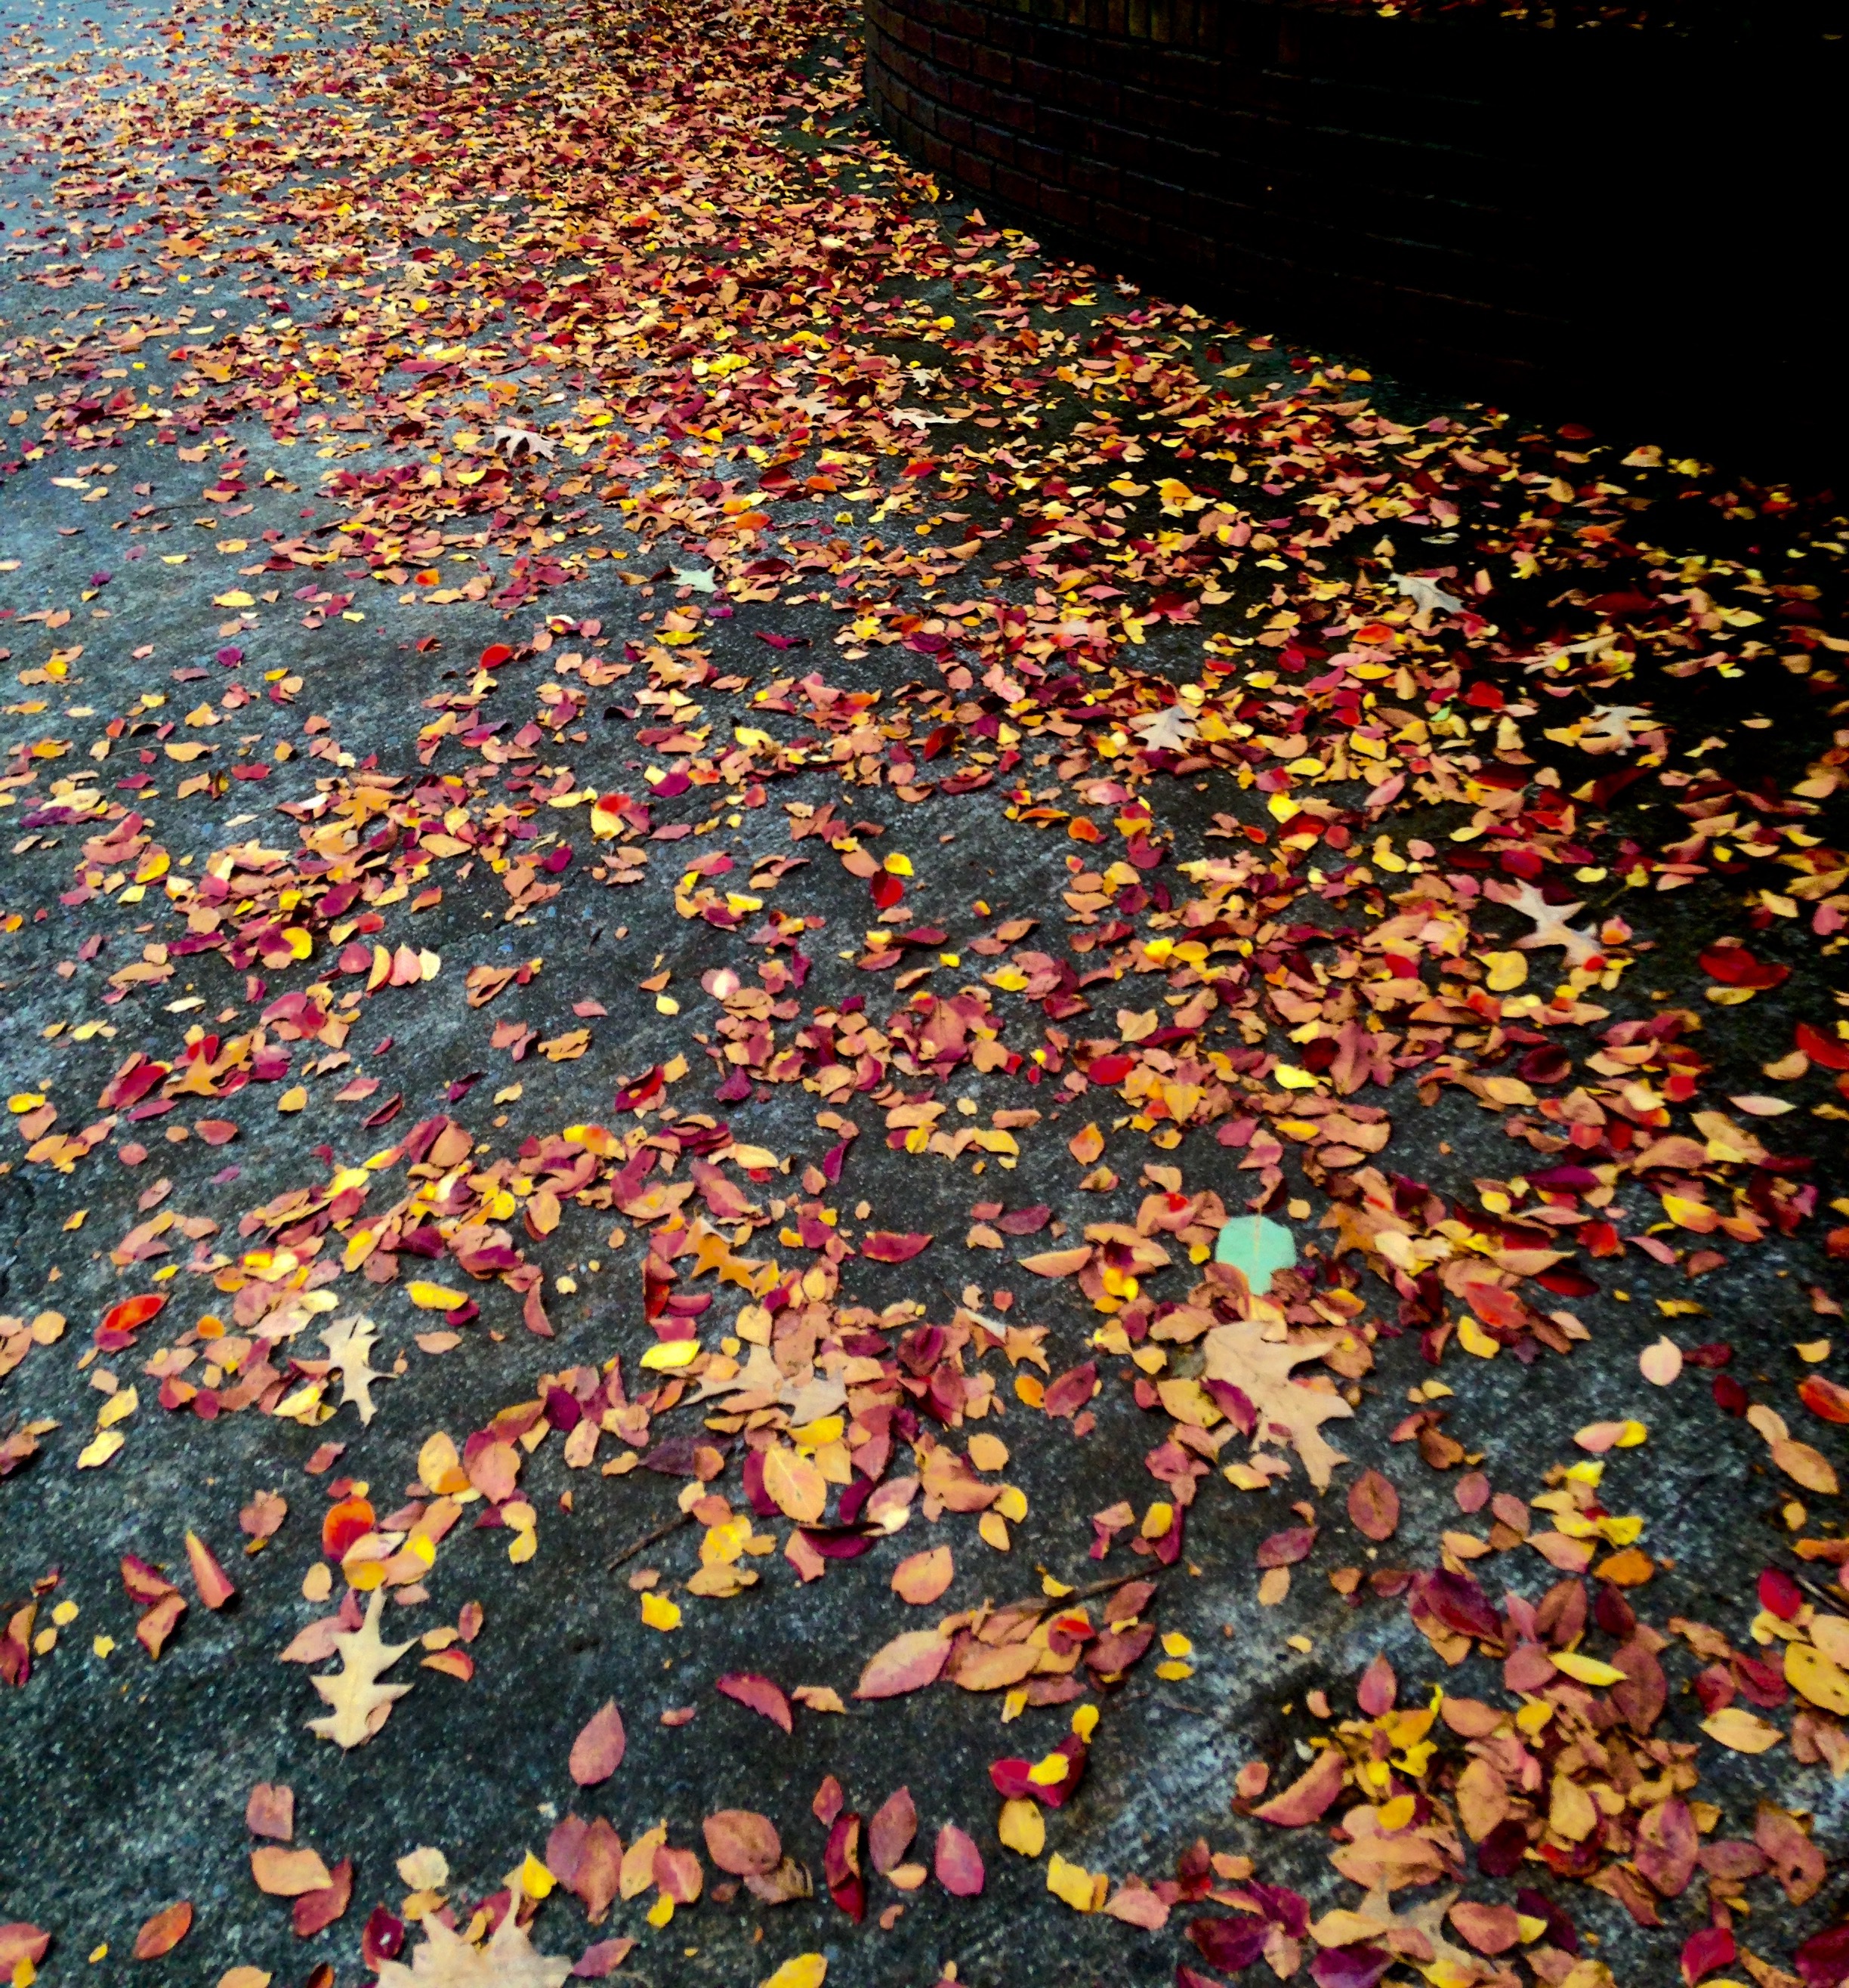
tree, sunlight, leaf, flower, pattern, autumn, season